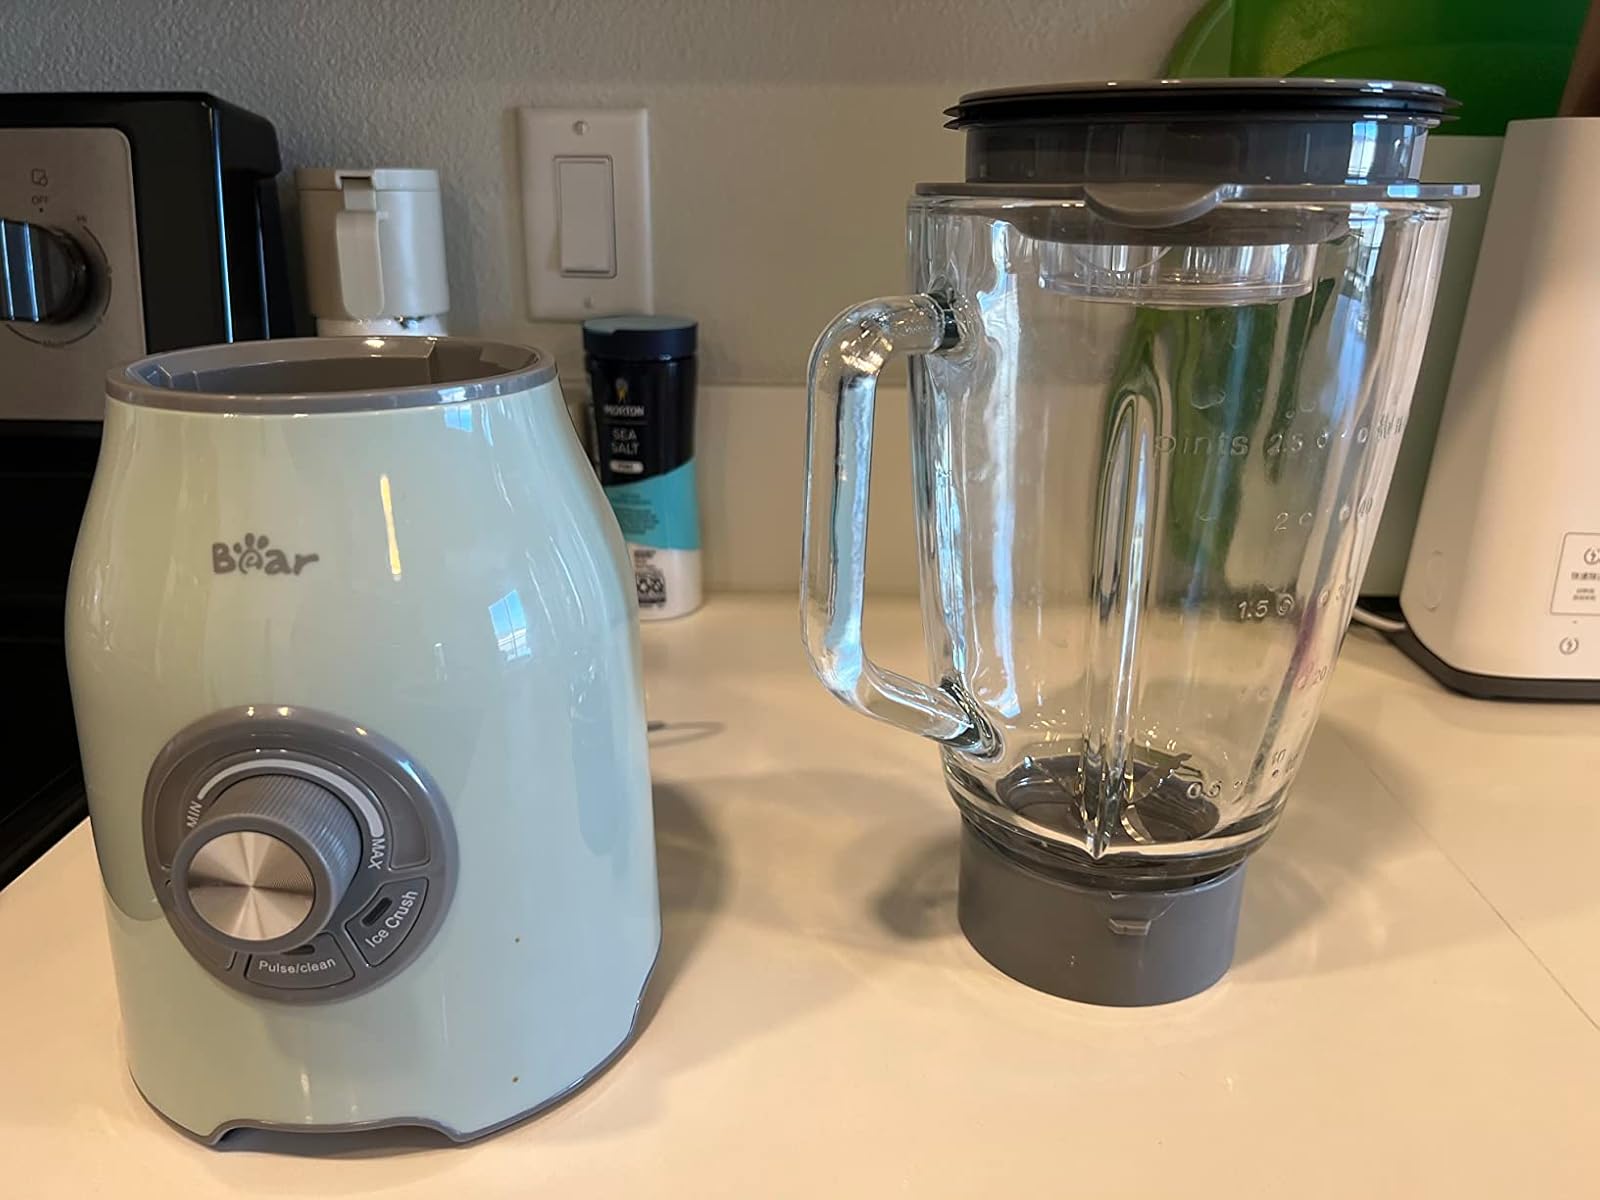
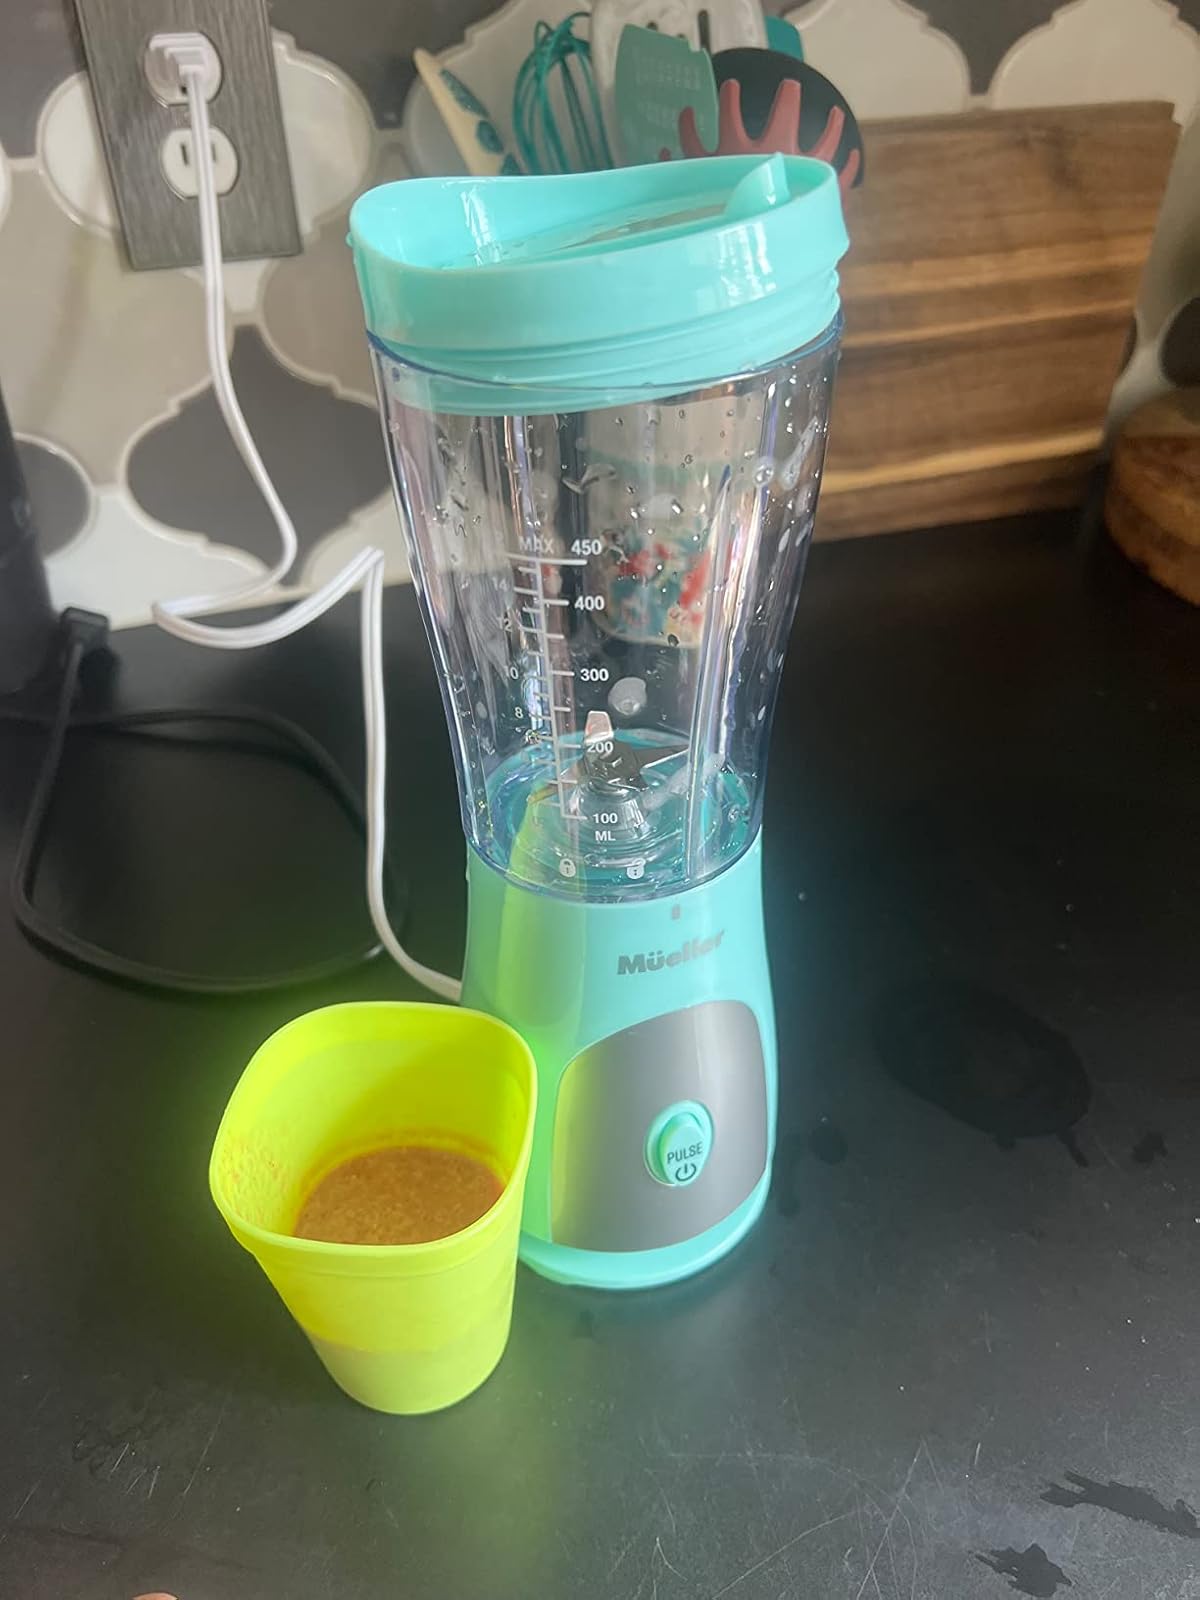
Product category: items_blender
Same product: no